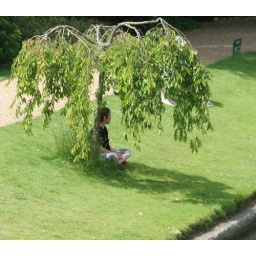
boy under little tree y the river